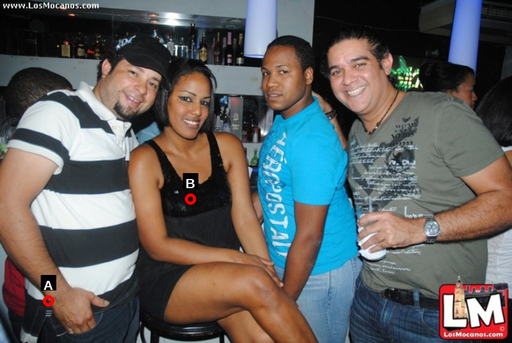
Question: Two points are circled on the image, labeled by A and B beside each circle. Which point is closer to the camera?
Select from the following choices.
(A) A is closer
(B) B is closer
Answer: A